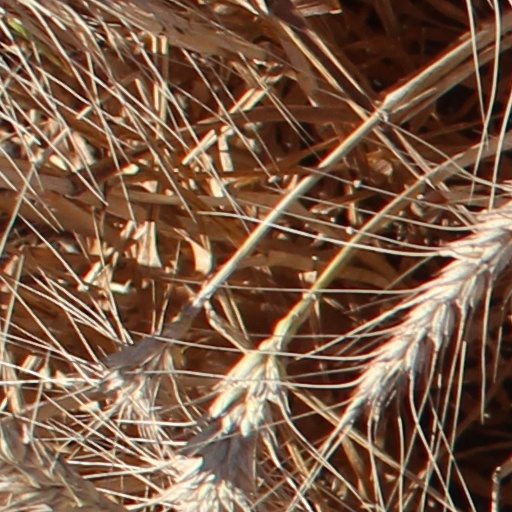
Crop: wheat